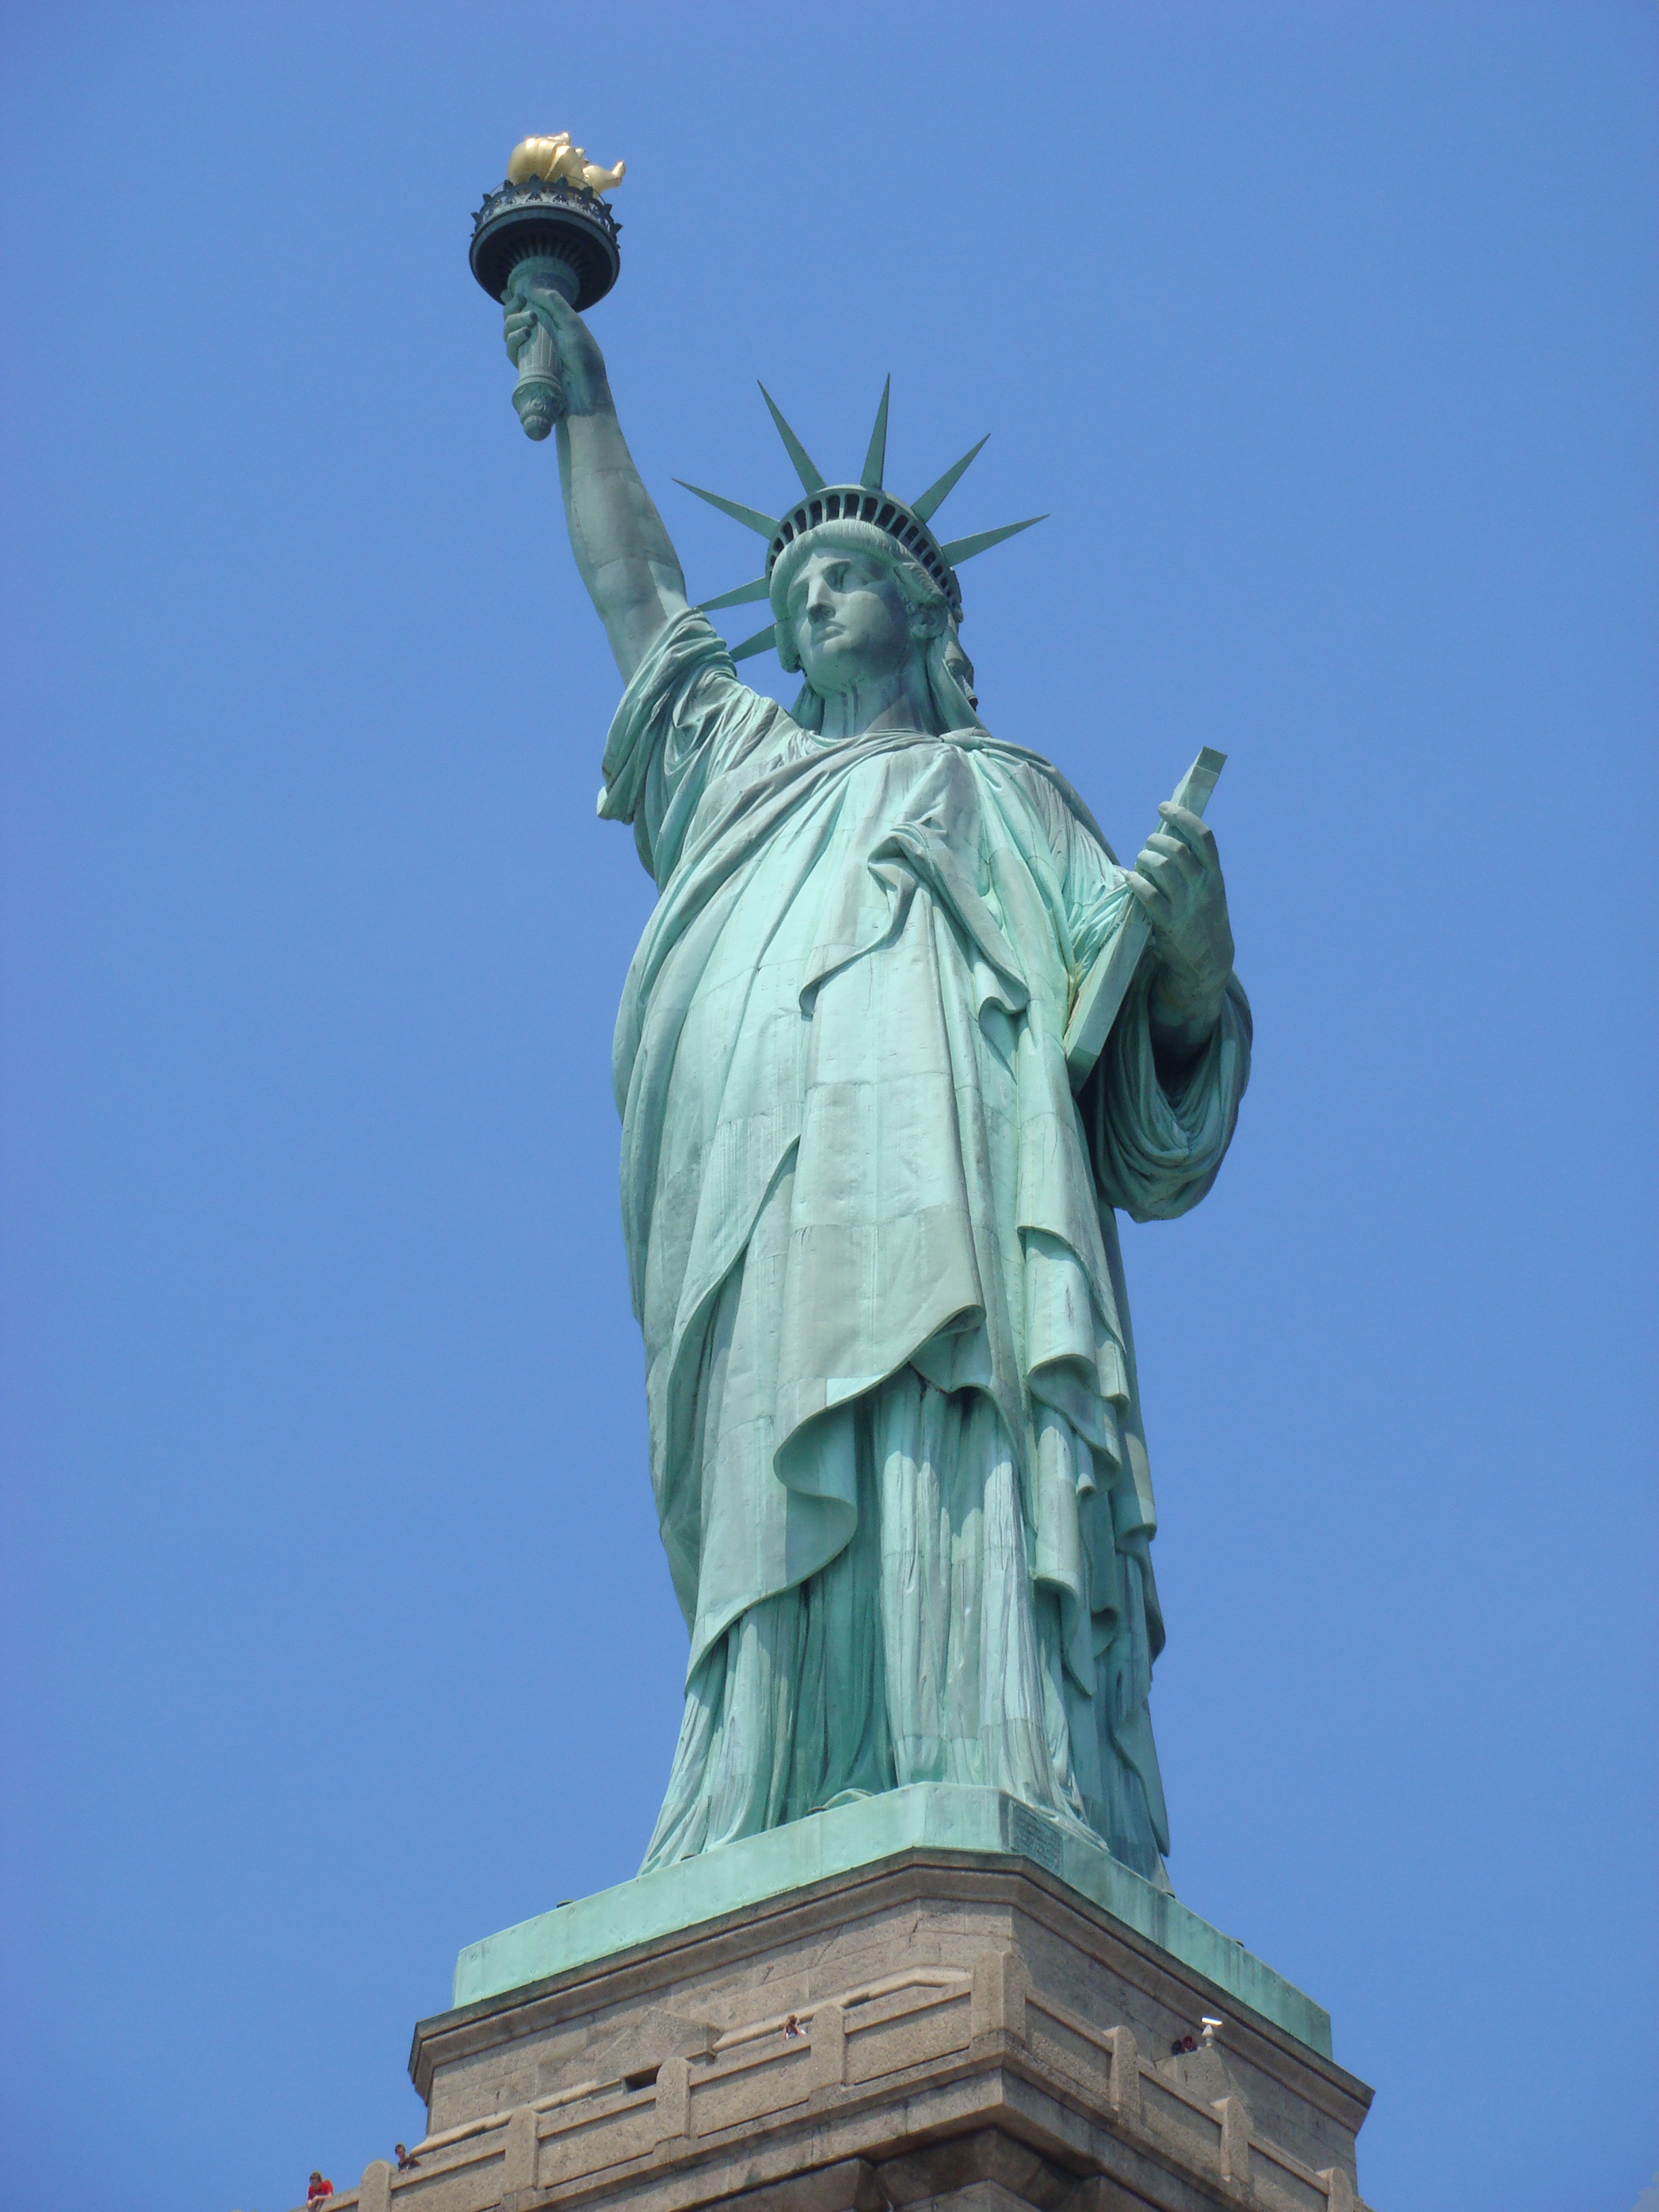
manhattan, new york city, monument, statue, statue of liberty, america, landmark, blue, freedom, artwork, united states, sculpture, art